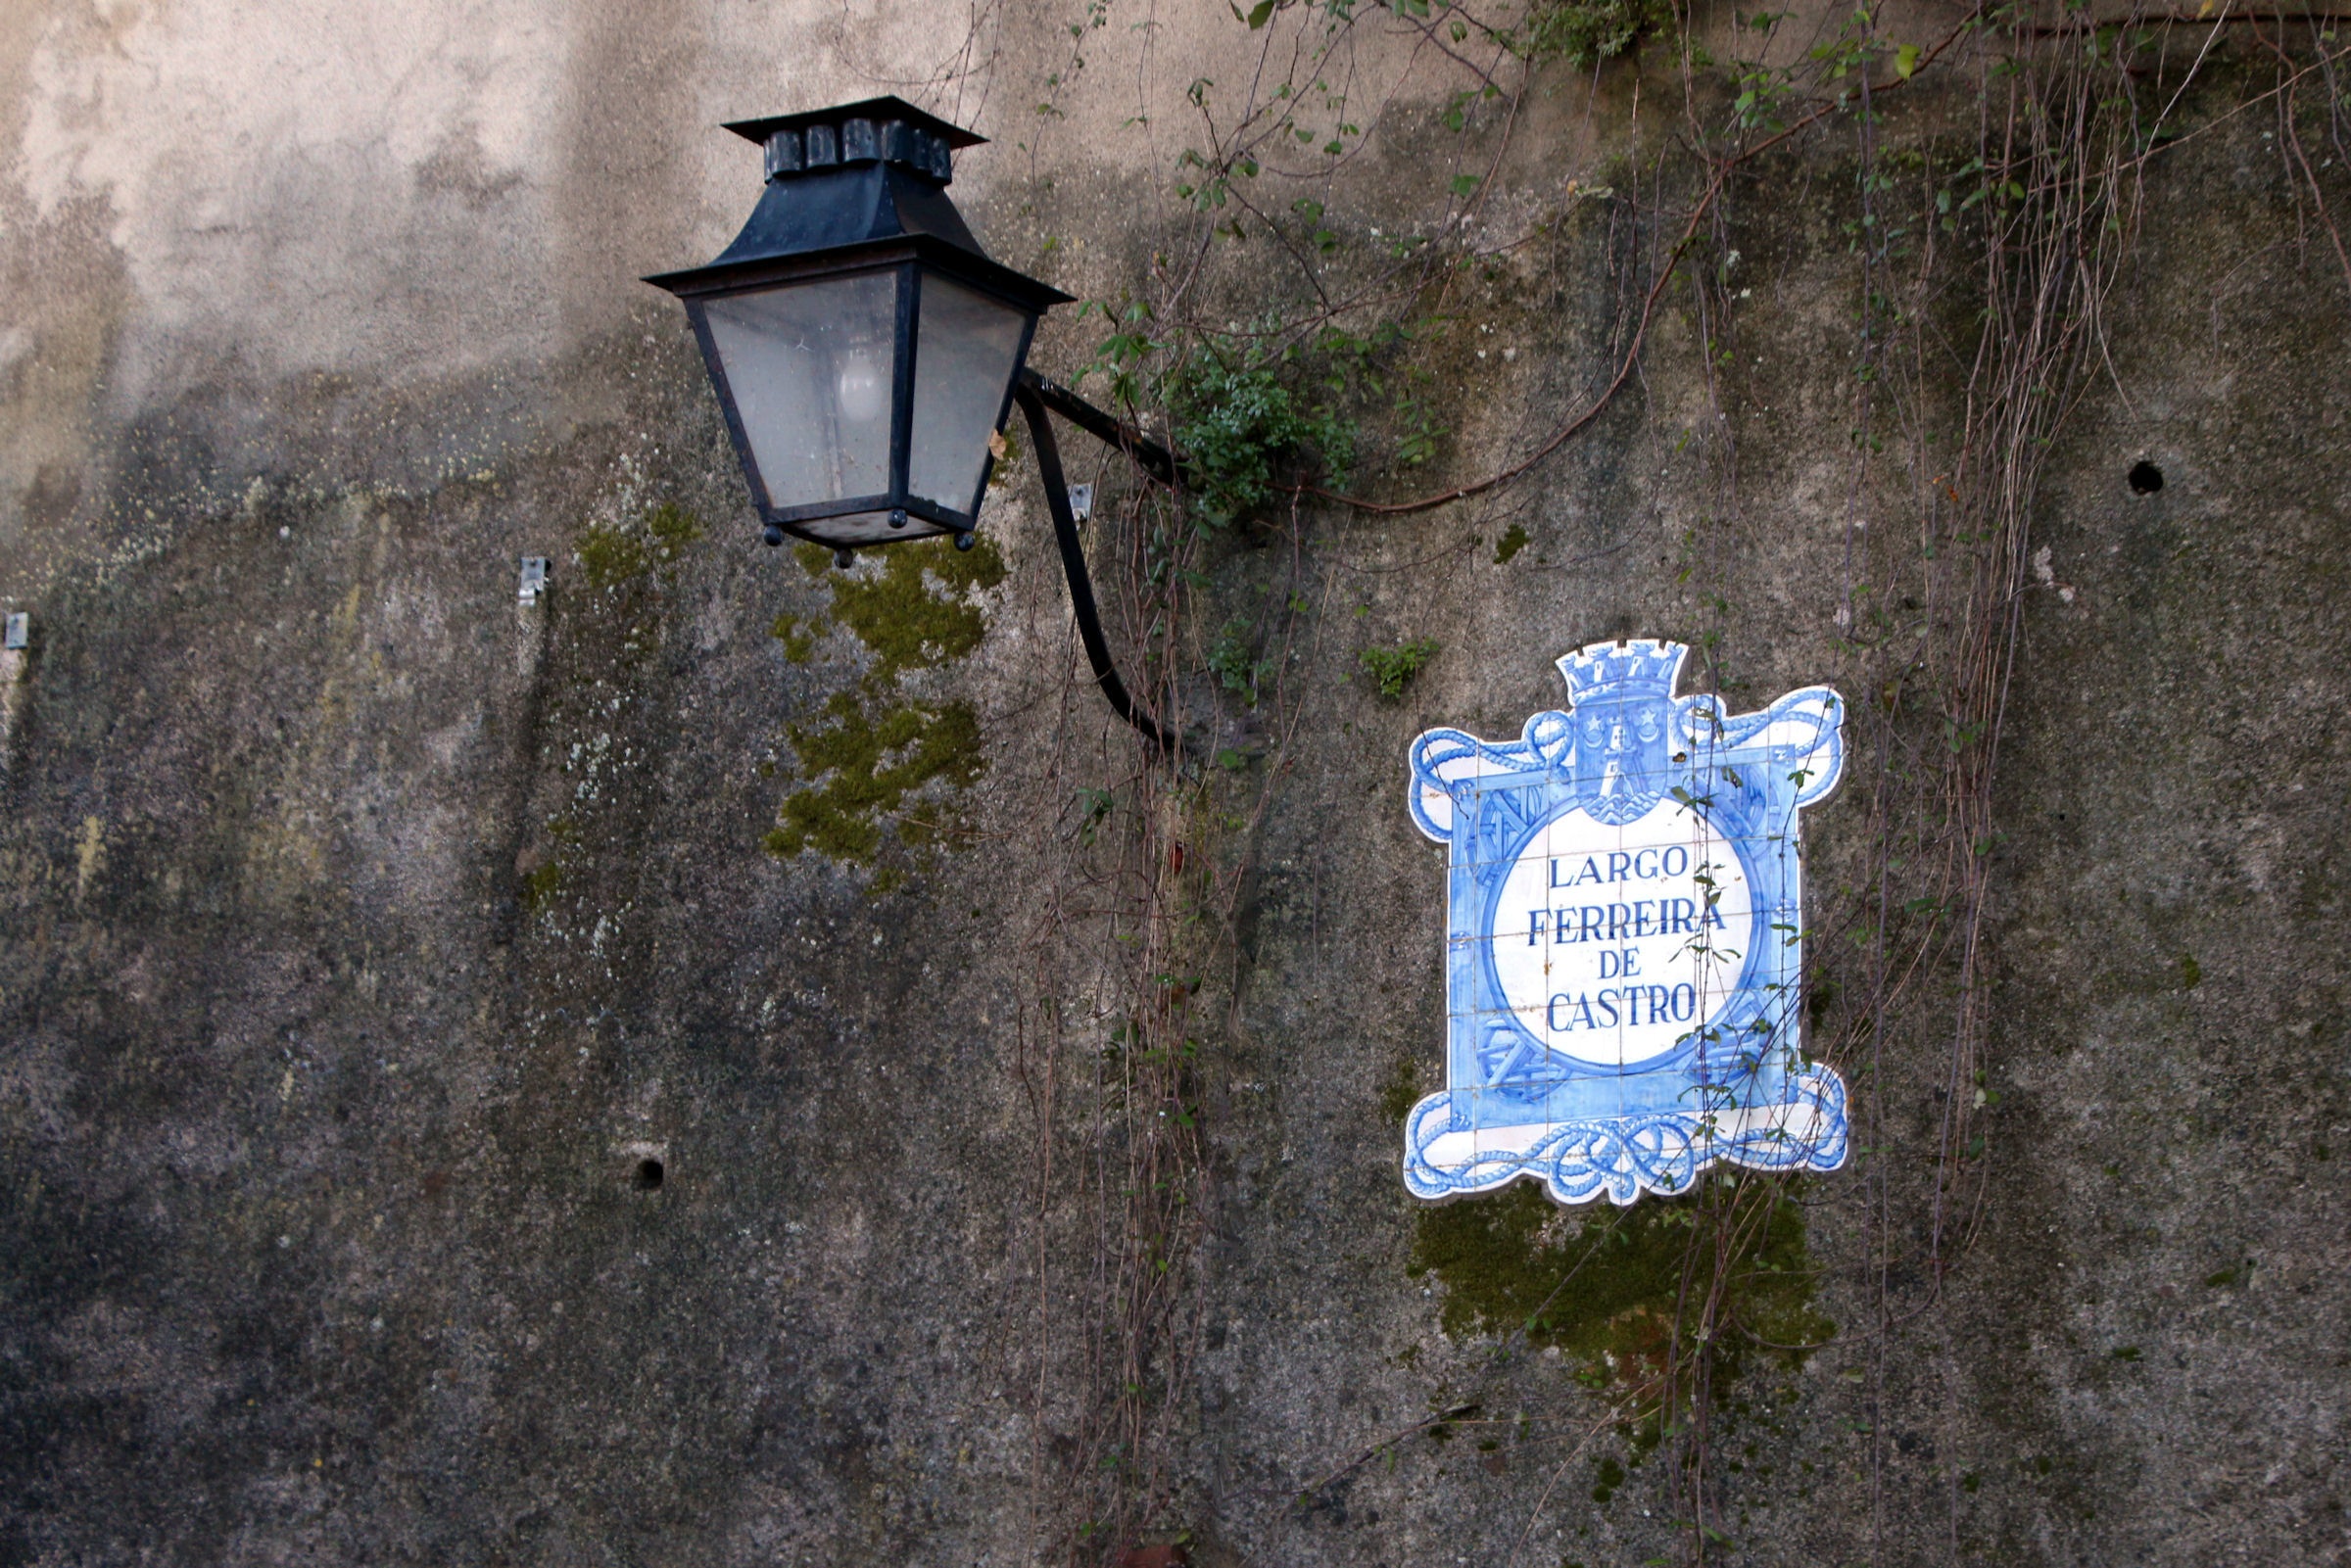
water, wall, lantern, blue, azulejo, lake dusia